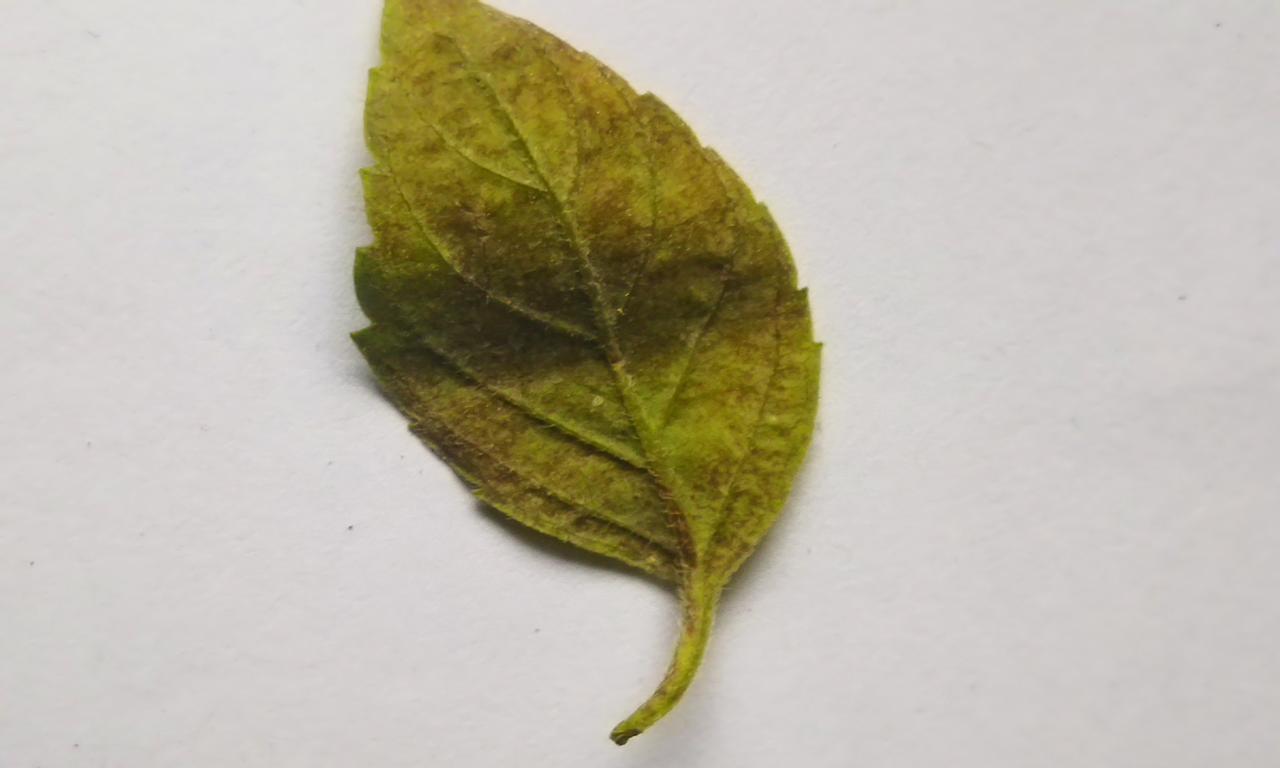
Label: Spoiled